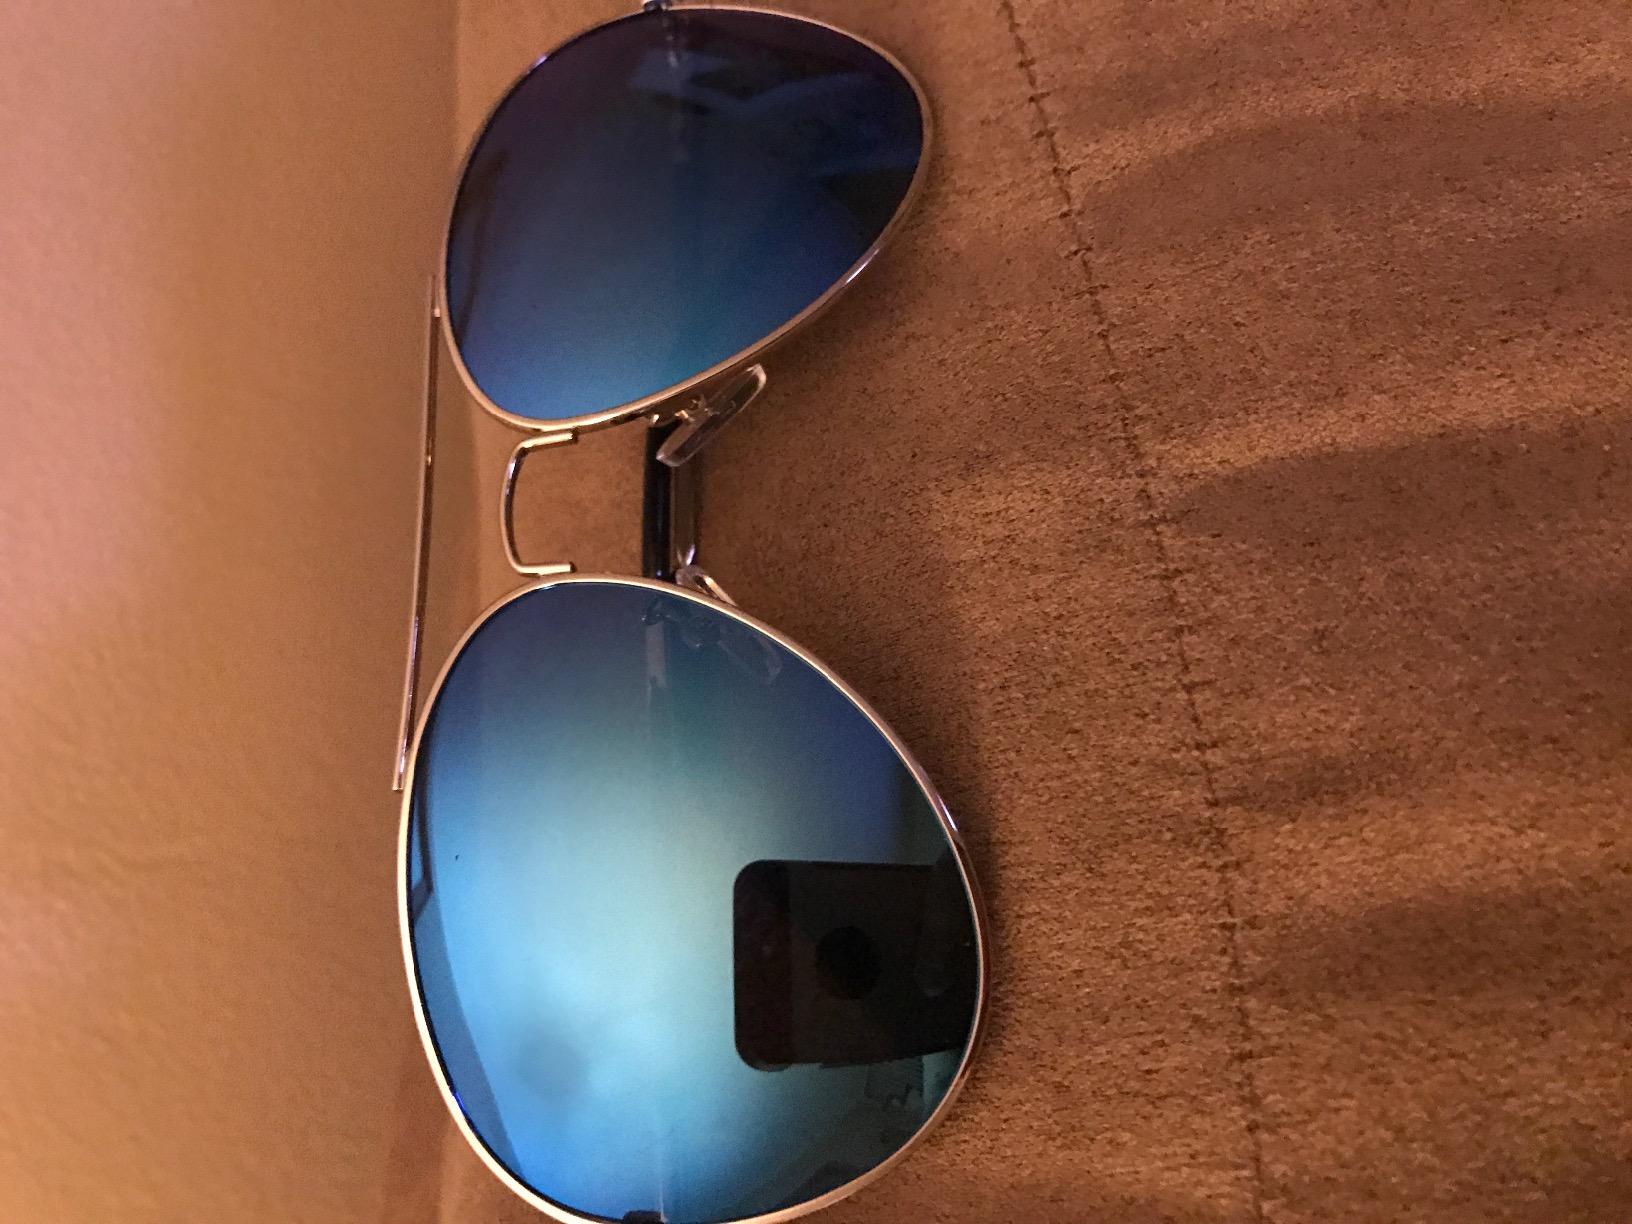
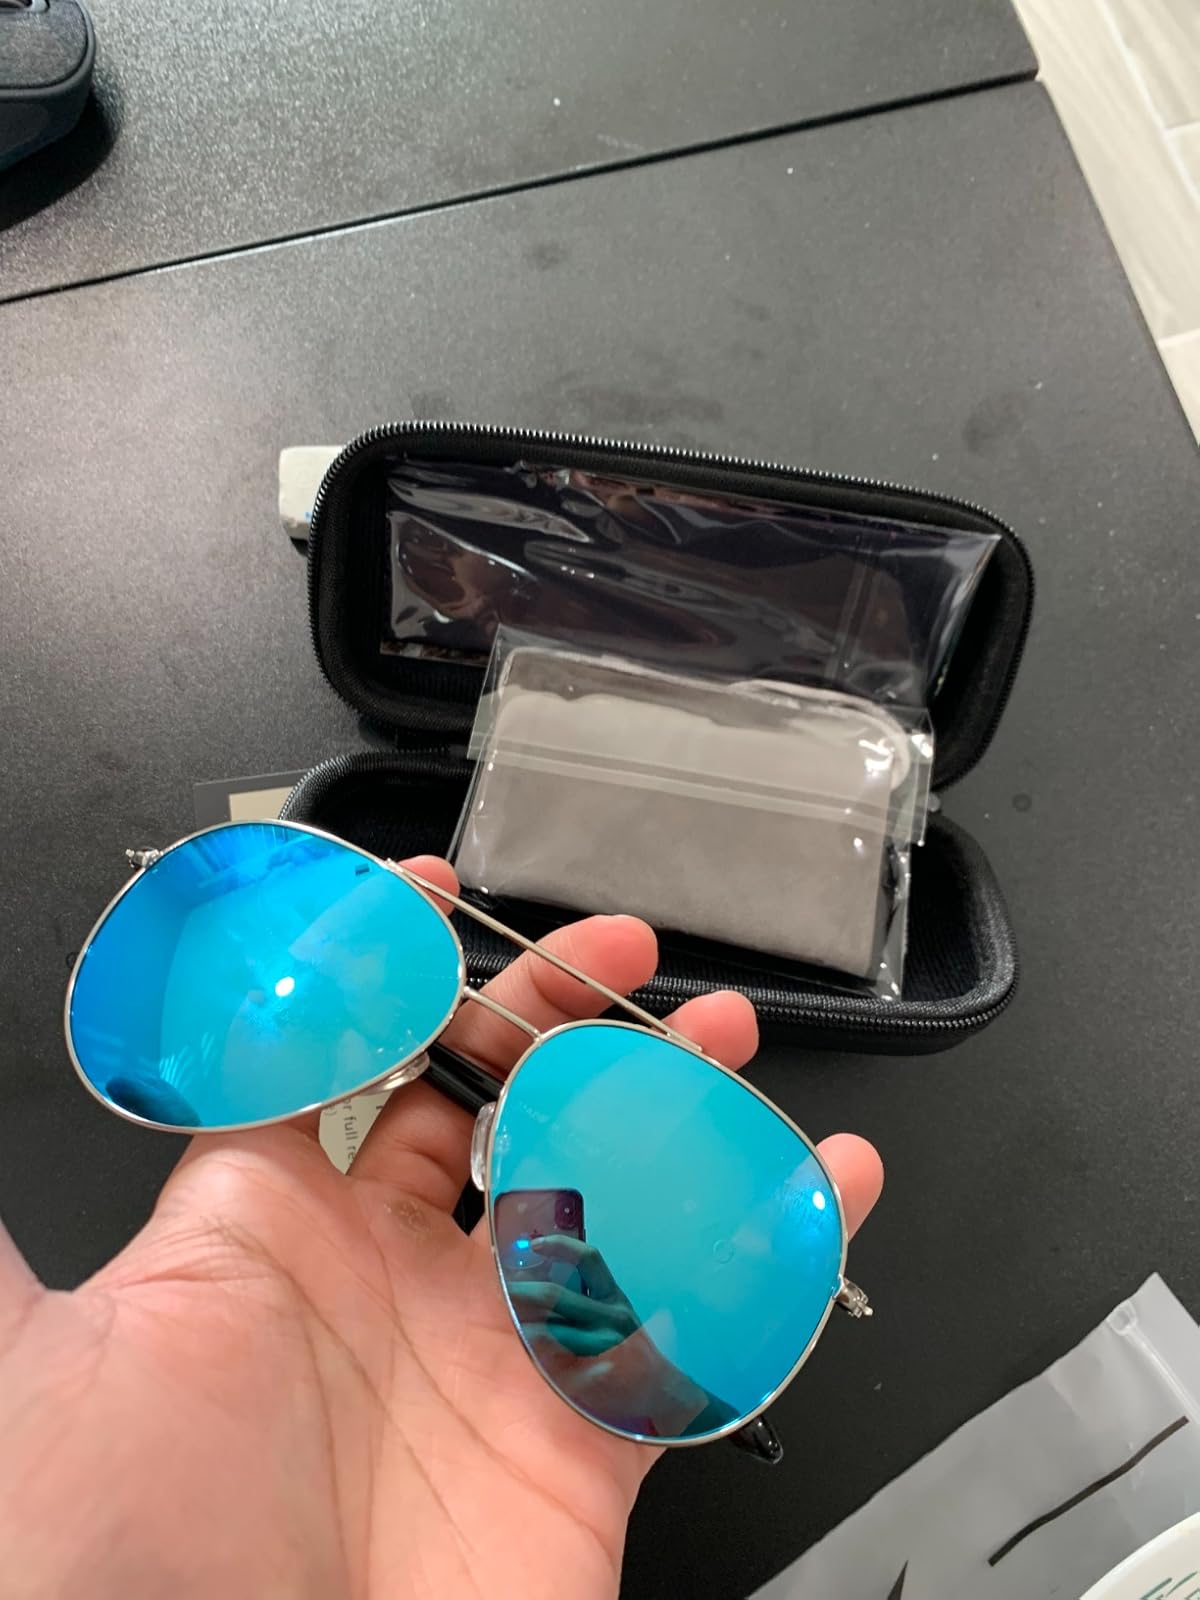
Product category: accessories_sunglasses
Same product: no